James Woods

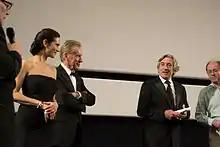
Jennifer Connelly, Woods, and Robert De Niro at a screening of "Once Upon a Time in America" at the Cannes Film Festival in 2012

He also appeared as a fictional version of himself in the episode of "The Simpsons" entitled "Homer and Apu" and in eight episodes of "Family Guy", which is set in Woods' home state of Rhode Island. He is also the namesake for James Woods Regional High School in "Family Guy". The high school's name was later changed to Adam West High School to reflect the death of Adam West, who was a character in the show. Woods has lent his voice to video games such as "". In 2012, Woods attended an anniversary screening of a restored cut of "Once Upon a Time in America" (1984) at the 65th Cannes Film Festival. The screening was made possible by Martin Scorsese and his Film Foundation which digitally restored the film as well as included 40 additional minutes of footage. Woods, Robert De Niro, Jennifer Connelly, and Elizabeth McGovern attended the premiere and introduced the film.